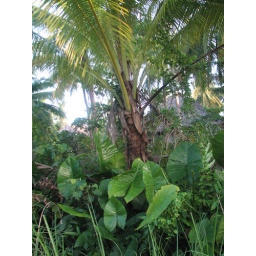
Plants and trees along the main road in Siargao.